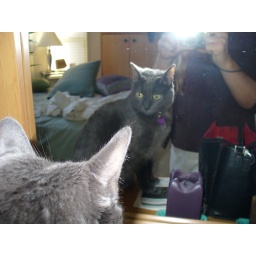
cat in the mirror